Zane Grey

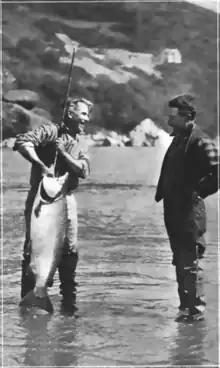
Grey holding a 57 lb. Chinook salmon with brother R.C. looking on

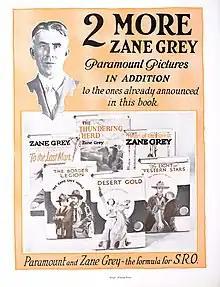
Grey books adapted into movies, circa 1925

Grey co-founded the "Porpoise Club" with his friend, Robert H. Davis of "Munsey's Magazine", to popularize the sport of hunting of dolphins and porpoises. They made their first catch off Seabright, New Jersey, on September 21, 1912, where they harpooned and reeled in a bottlenose dolphin.